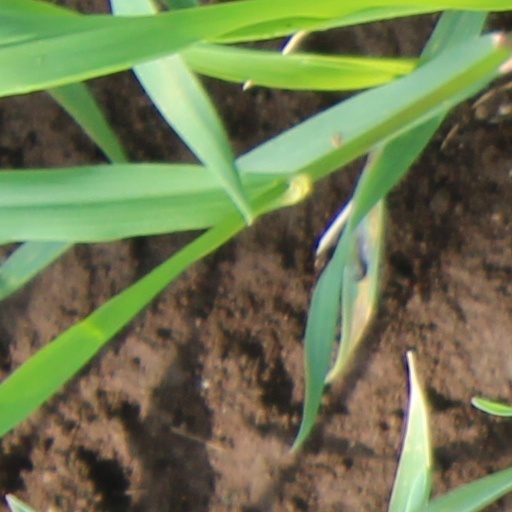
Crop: wheat